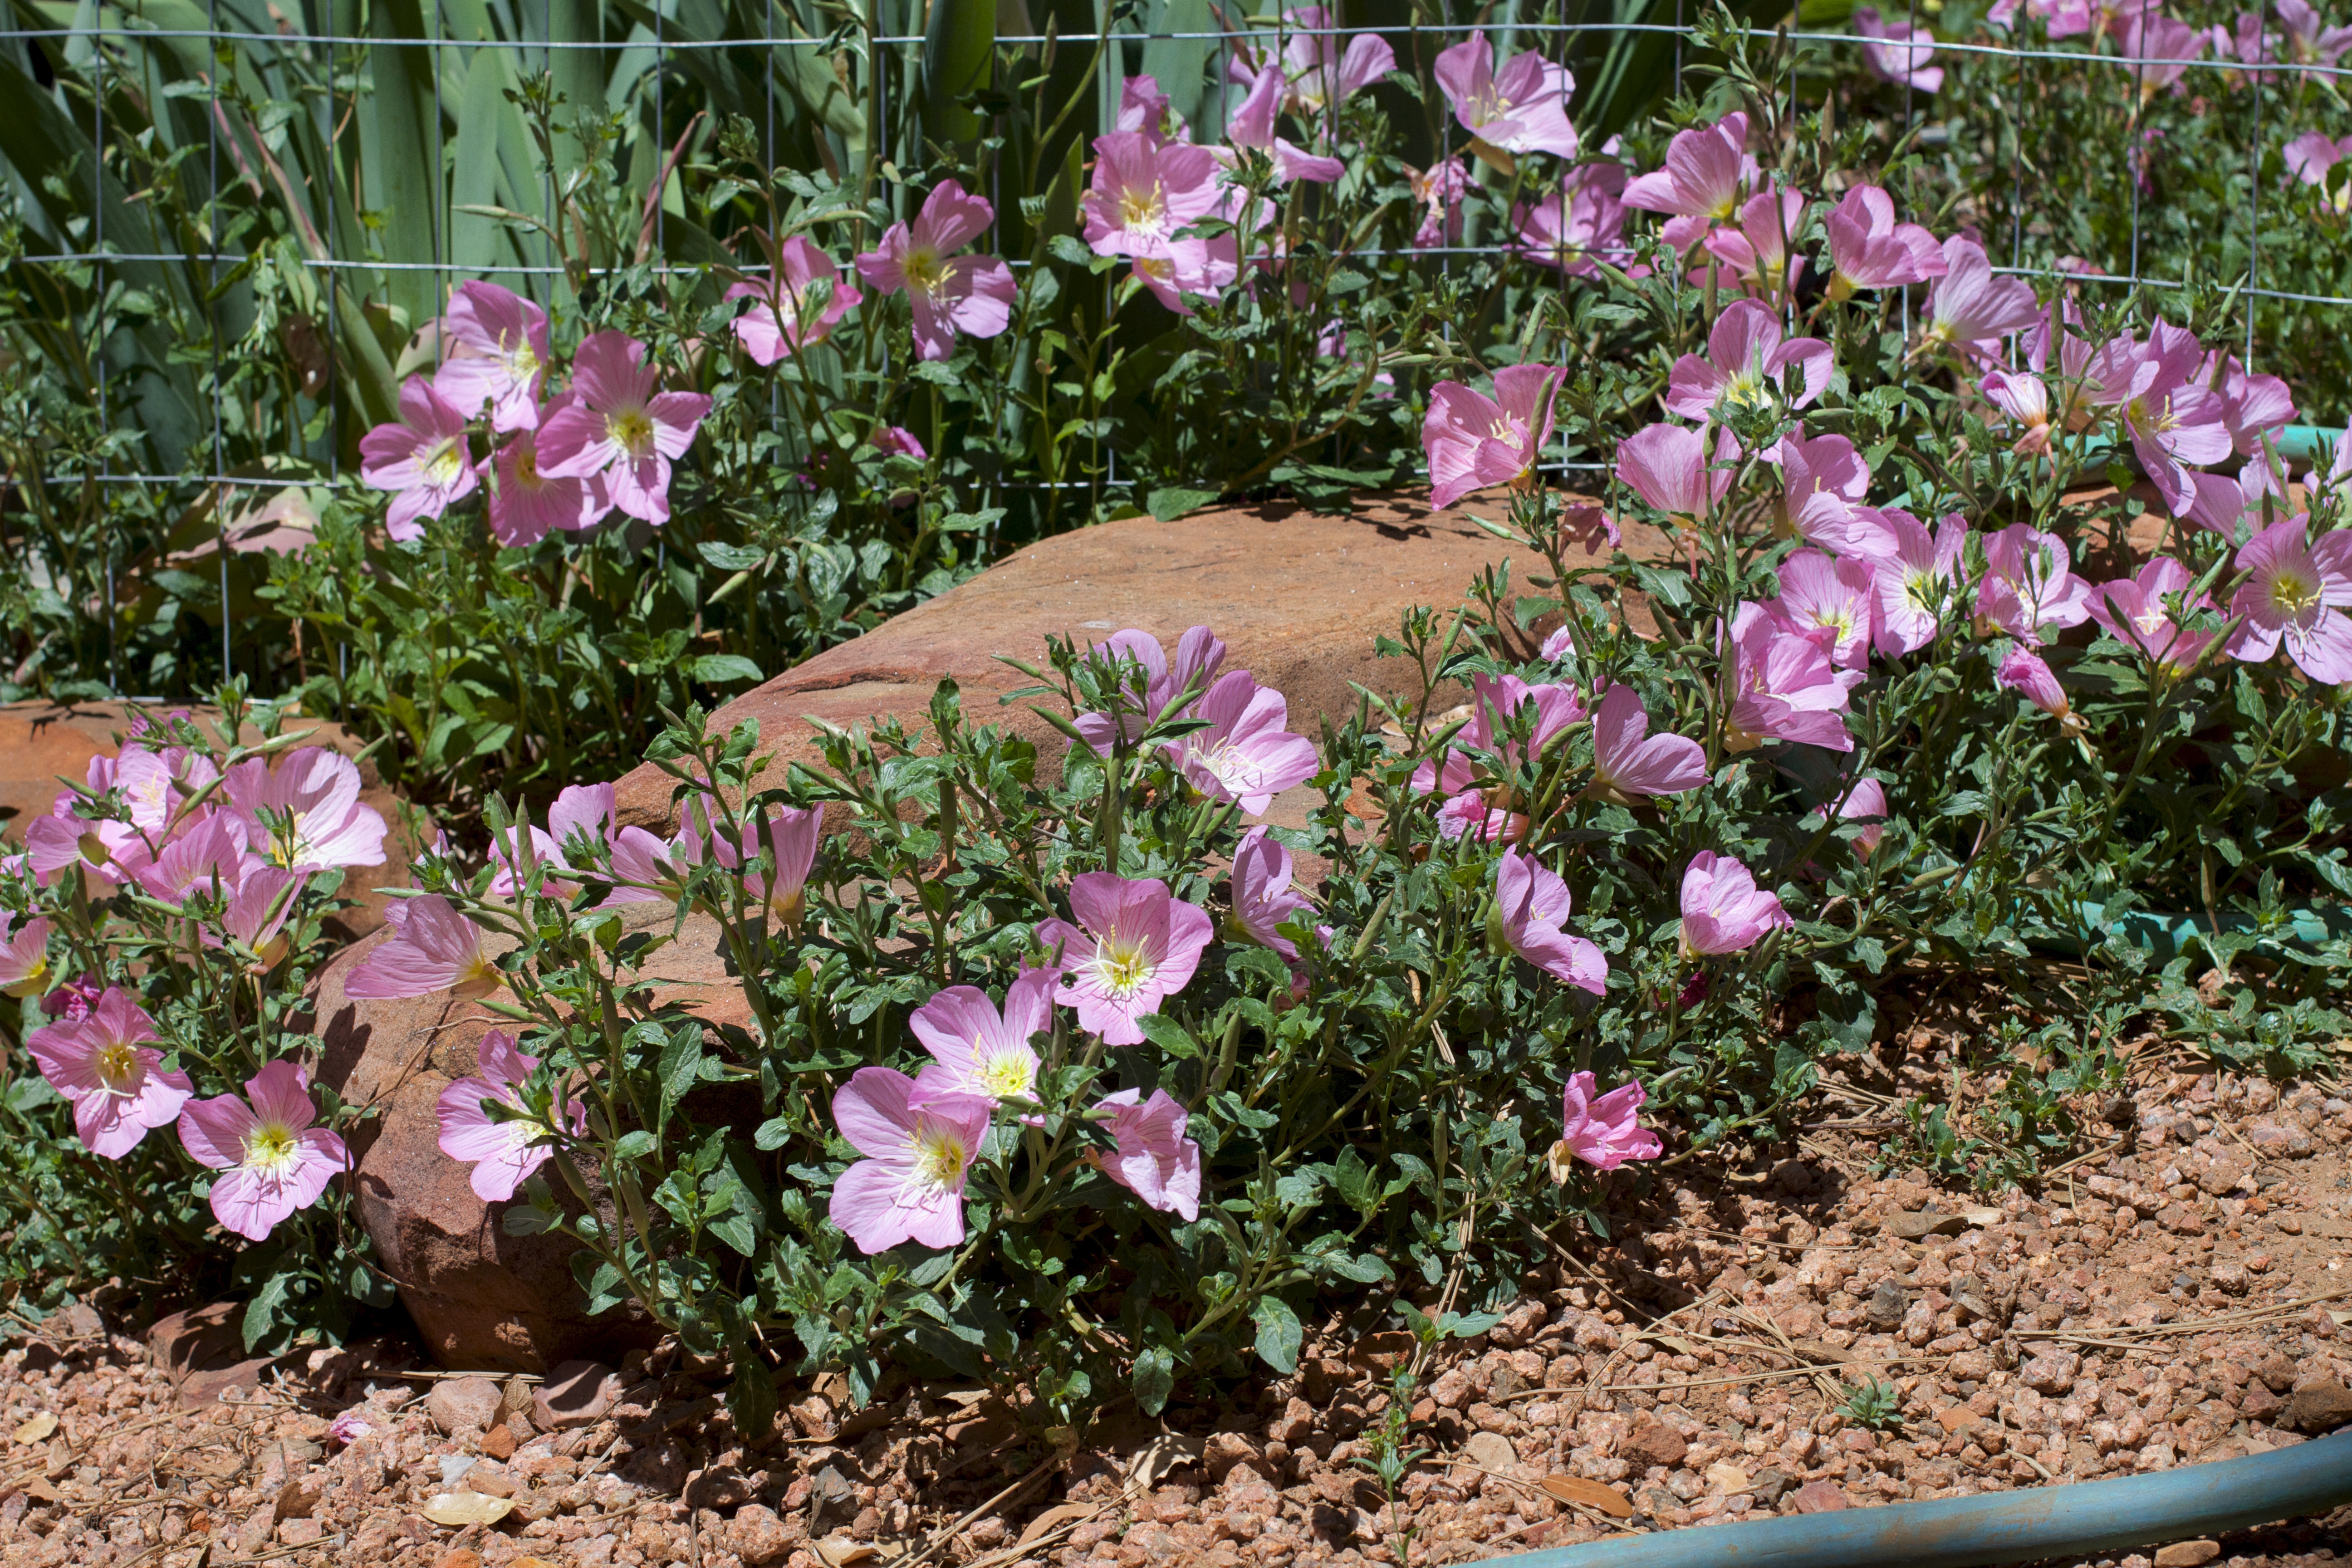
plant, flower, botany, garden, flora, wildflower, shrub, yard, flowering plant, aubretia, annual plant, land plant, violet family